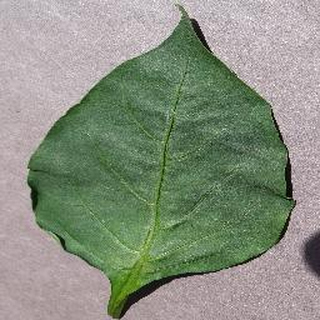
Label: healthy_bell_pepper